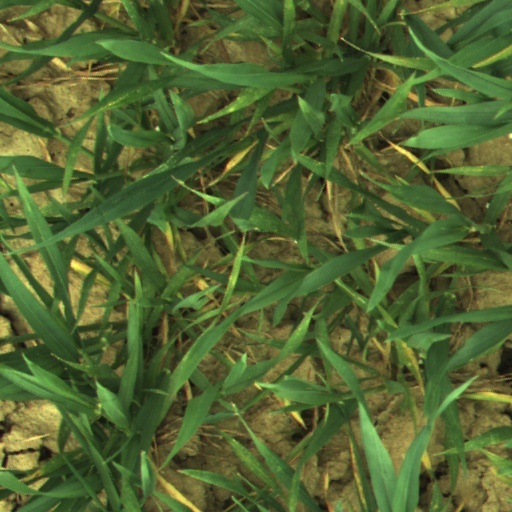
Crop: wheat